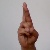
The image shows a hand gesture representing the letter 'R' in Indian Sign Language.